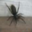
Label: spider